Cycle rickshaw

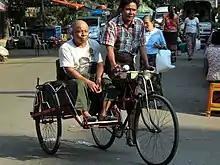
A cycle rickshaw in Yangon

In Malaysia, pedestrian-pulled rickshaws were gradually replaced by cycle rickshaws ( in Malay, from Hokkien "bé-chhia" 馬車 "horse cart"). Cycle rickshaws were ubiquitous up to the 1970s in cities. Since then, rapid urbanisation has increased demand for more efficient public transport, resulting in dwindling cycle rickshaw numbers. Today, cycle rickshaws are operated mostly as a tourist attraction, with small numbers operating in Malacca, Penang, Kelantan, and Terengganu.